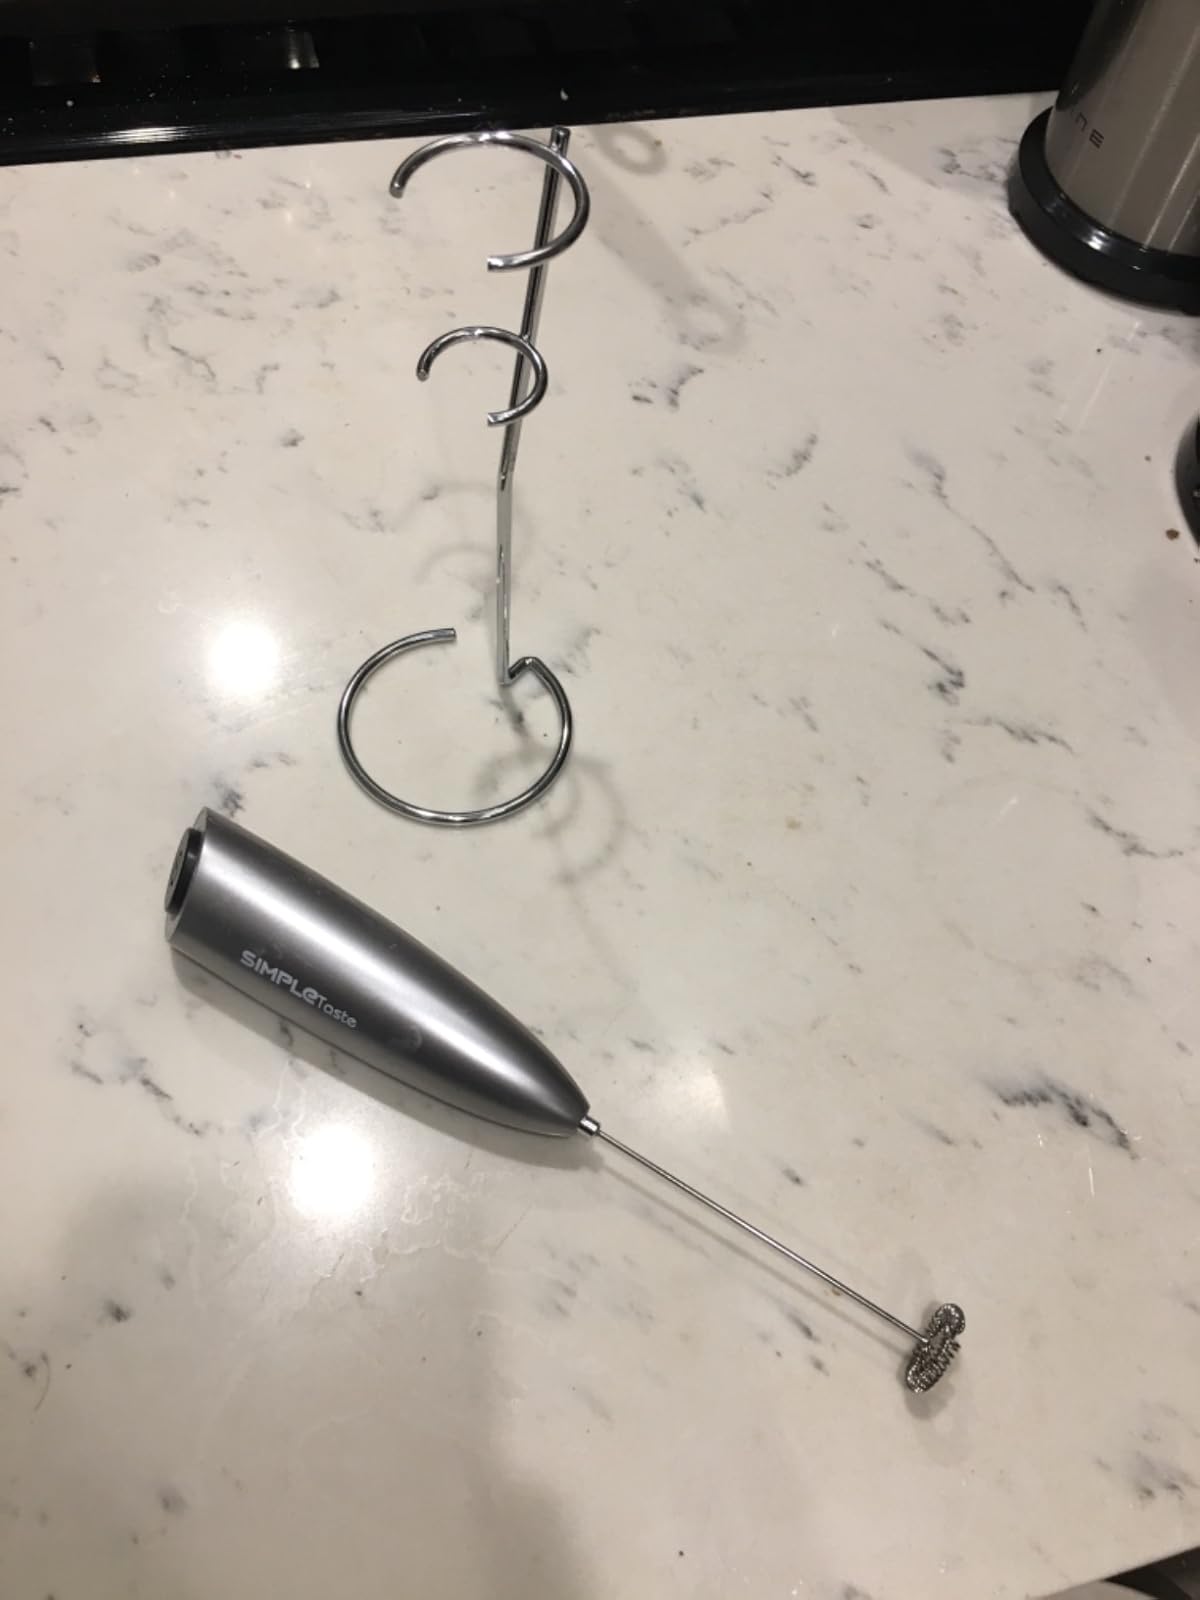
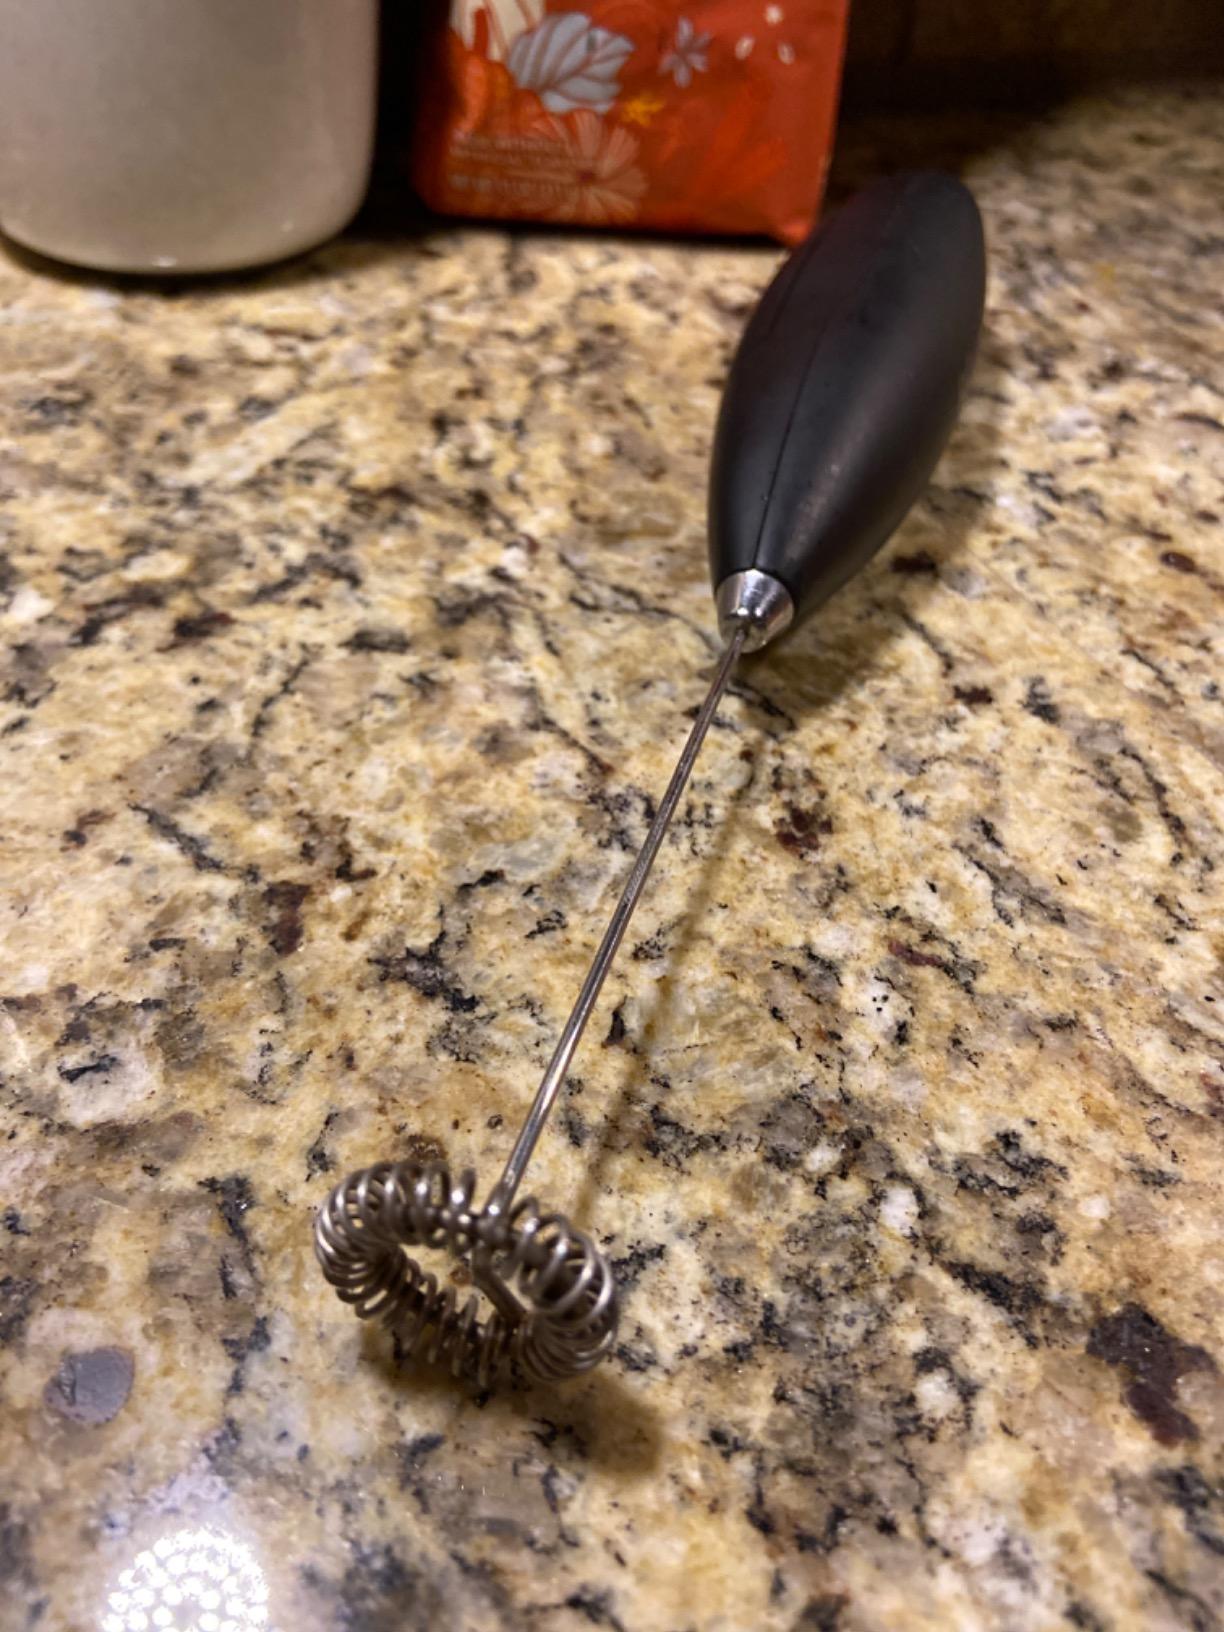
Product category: items_mixer
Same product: no